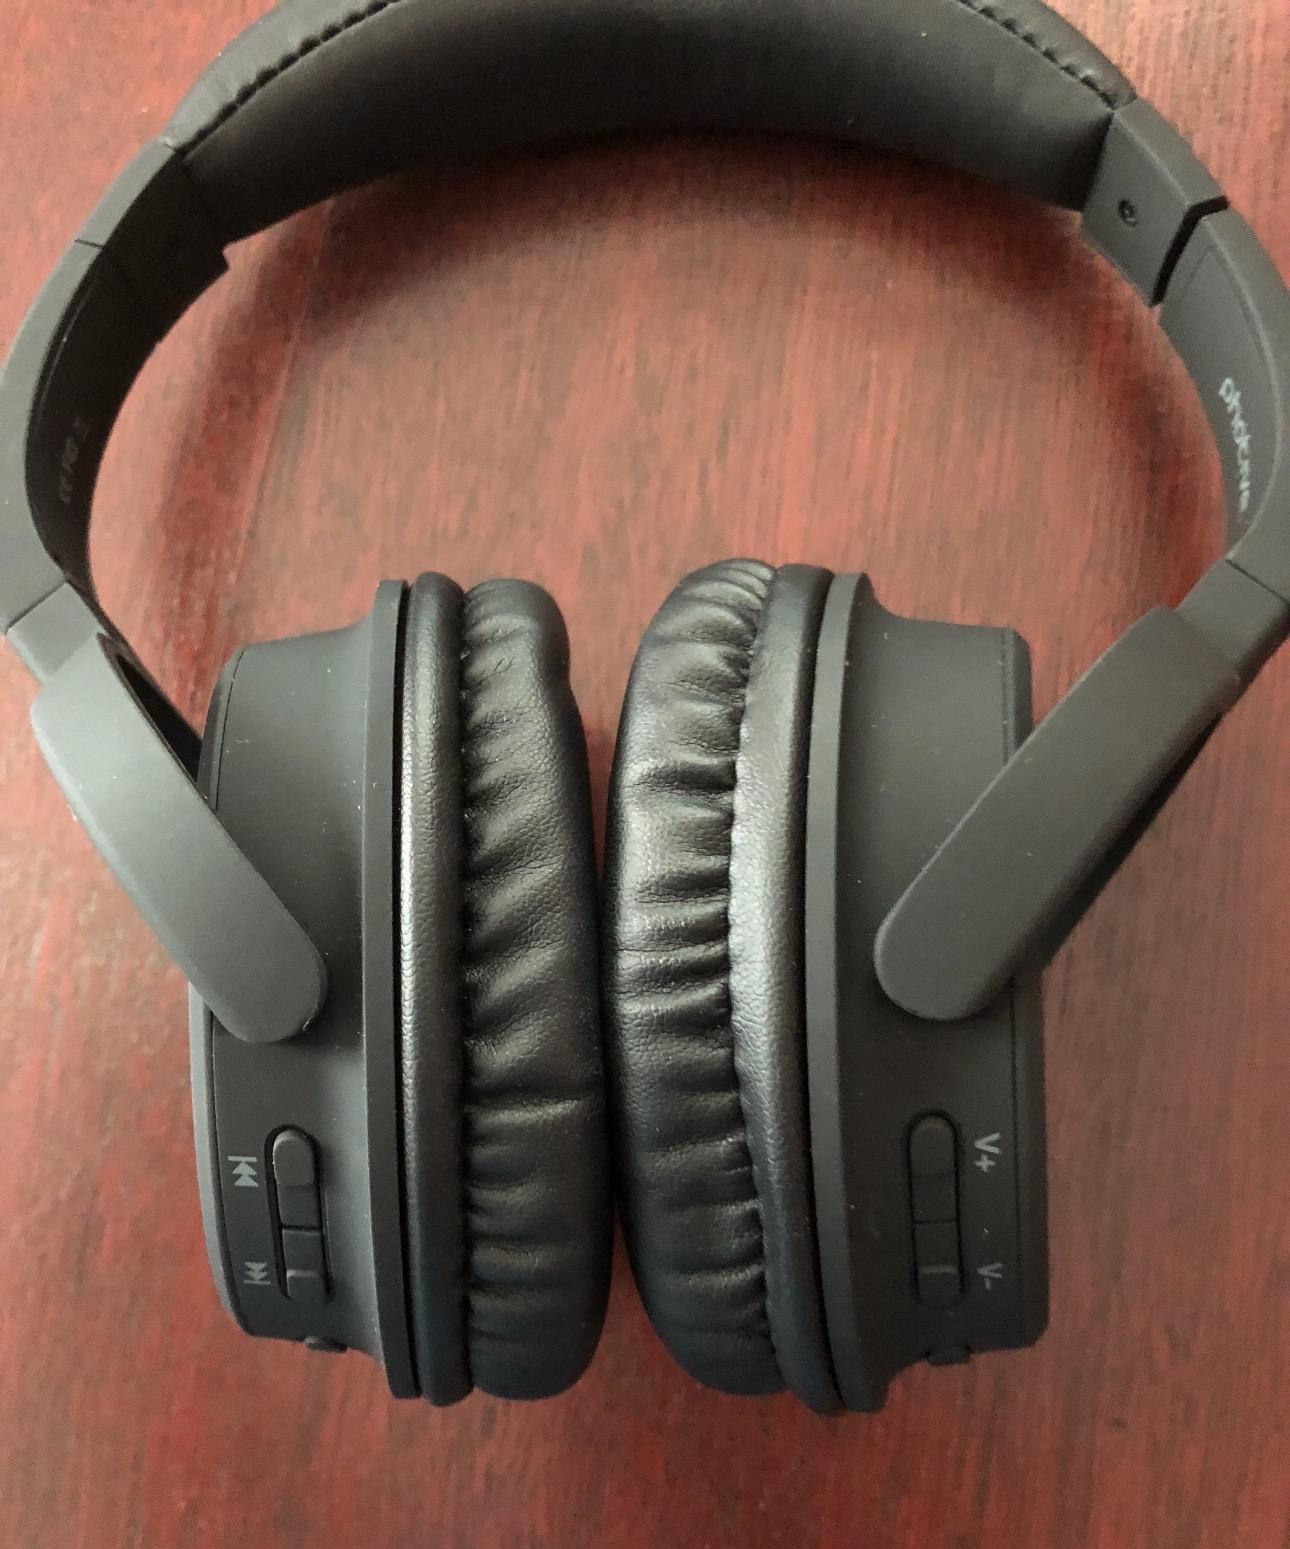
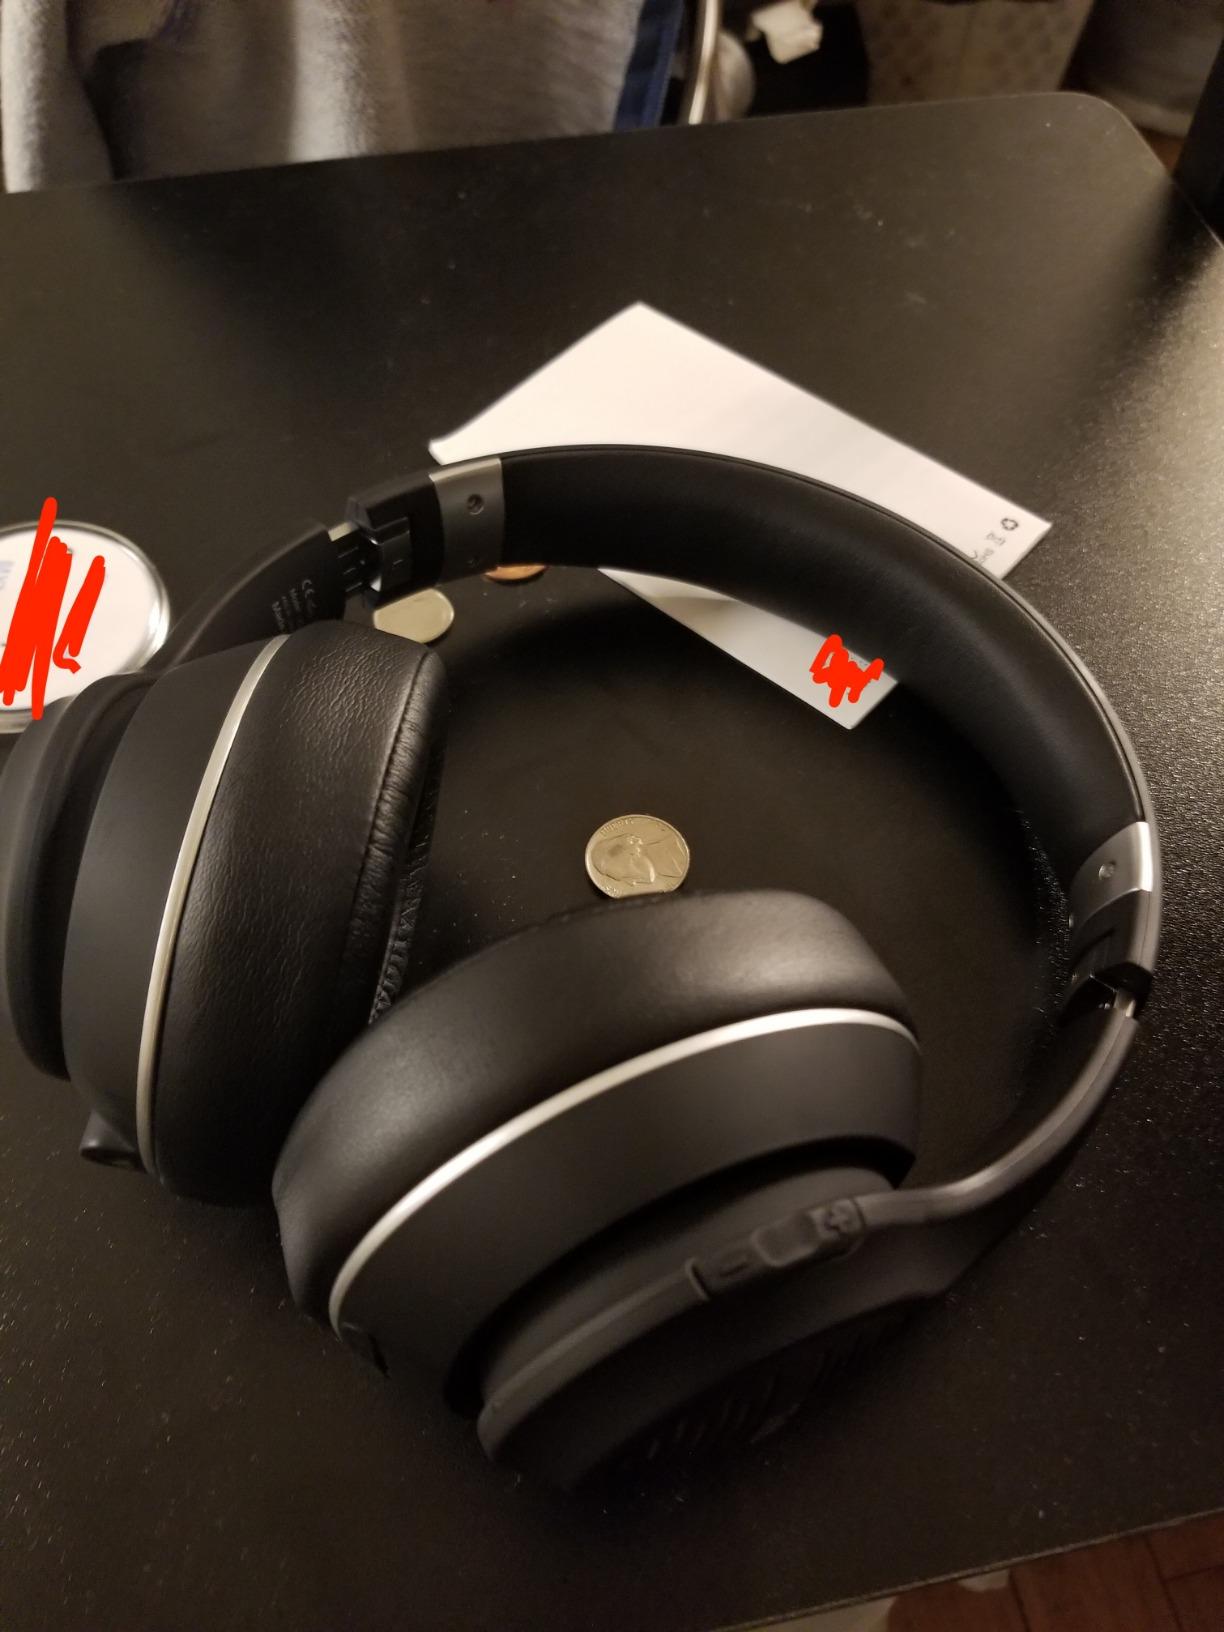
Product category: headphones
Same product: no